Venice (video game)

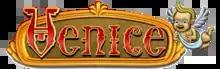

Venice is a Microsoft Windows-based action puzzle game set in an abstract representation of Venice, Italy developed by both Retro64 Games and PopCap Games, and published by the latter. The game was released on June 22, 2007.